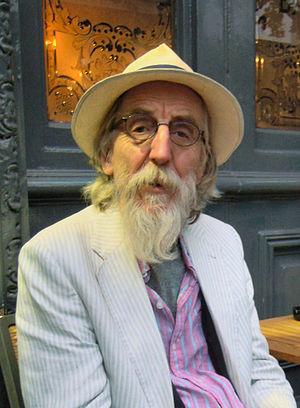
Cette liste comprend une partie des élèves diplômés de la Royal Academy of Dramatic Art.